Pookie (song)

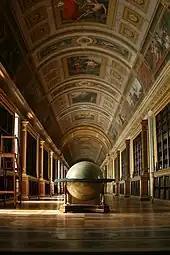
The music video was shot in the Gallery of Diana, Palace of Fontainebleau

The music video was released on 10 April, 2019 and was directed by the song's producer, Vladimir Boudnikoff. It was shot in the Gallery of Diana in the Palace of Fontainebleau. The video shows Aya Nakamura performing the vogue, a modern house dance originating in the 1980s. Some scenes are also shot in the Gallery of the Deers, Gallery of François I and in the Ballroom.